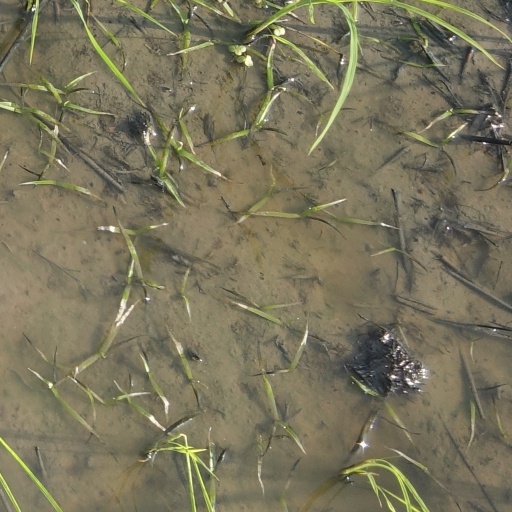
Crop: rice